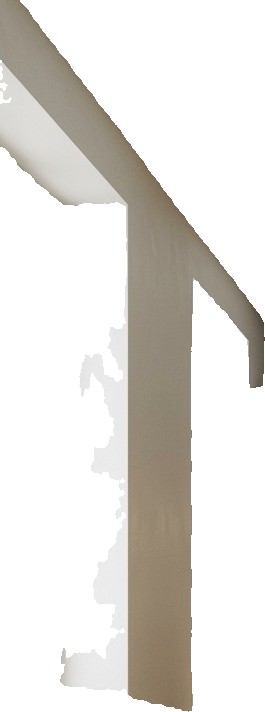
Surface category: wall